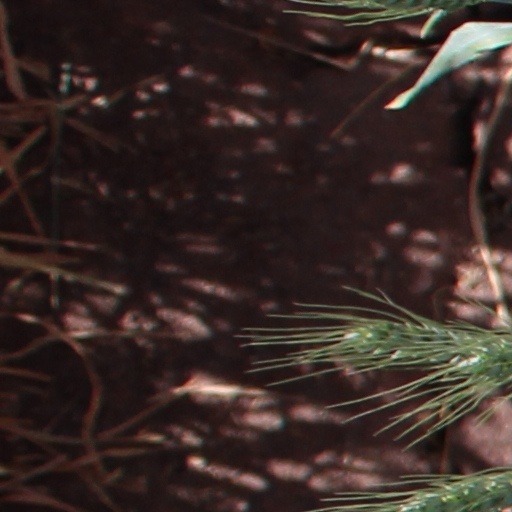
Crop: wheat